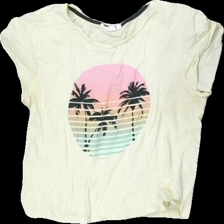
View: front
Type: T-shirt
Category: Children
Brand: Kappahl
Colors: Yellow, Pink, Black
Material: 100% cotton
Pattern: Logo print
Cut: Regular, C-collar
Size: 170
Season: All
Holes: Minor
Damage: holes
Damage location: bottom center
Damage 2: crooked seam
Damage 2 location: bottom right
Price range: <50
Recommended usage: Recycle